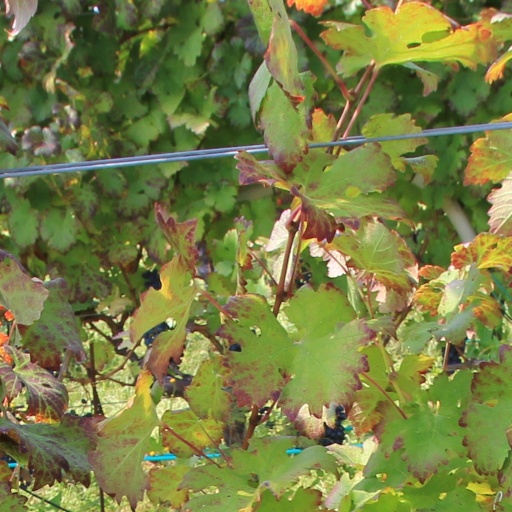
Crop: grape